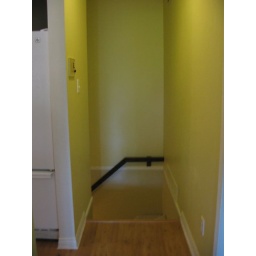
Hall toward stairs. Kitchen on the left. The walls in the photo look much more yellow than they really are.